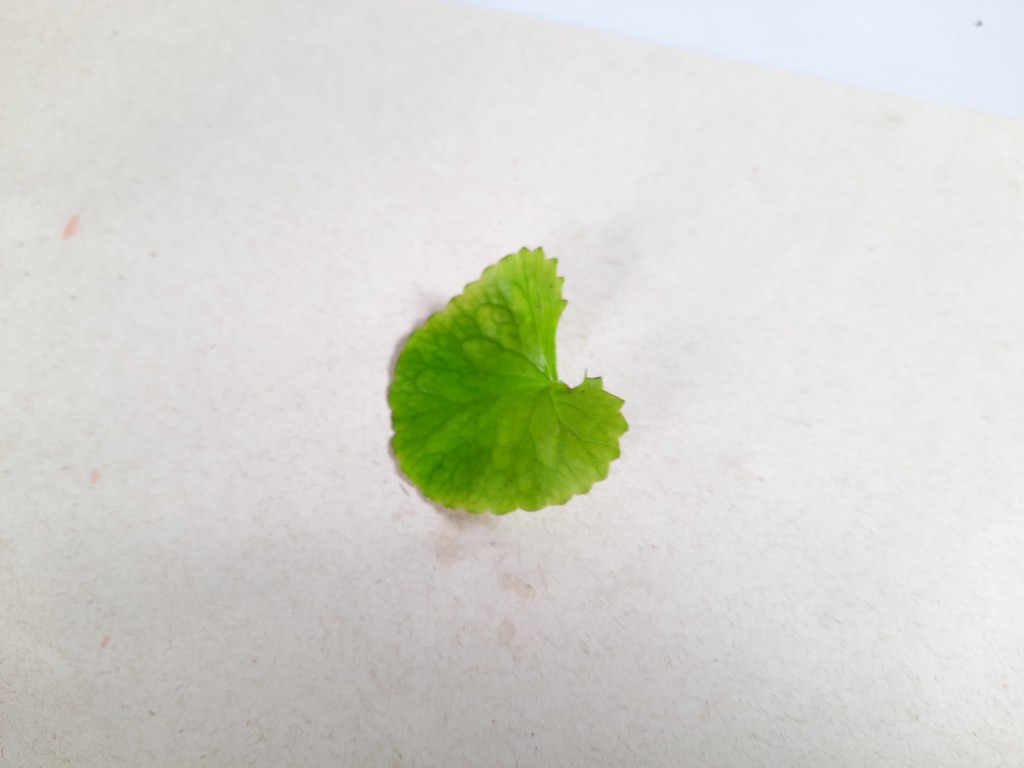
Label: Healthy